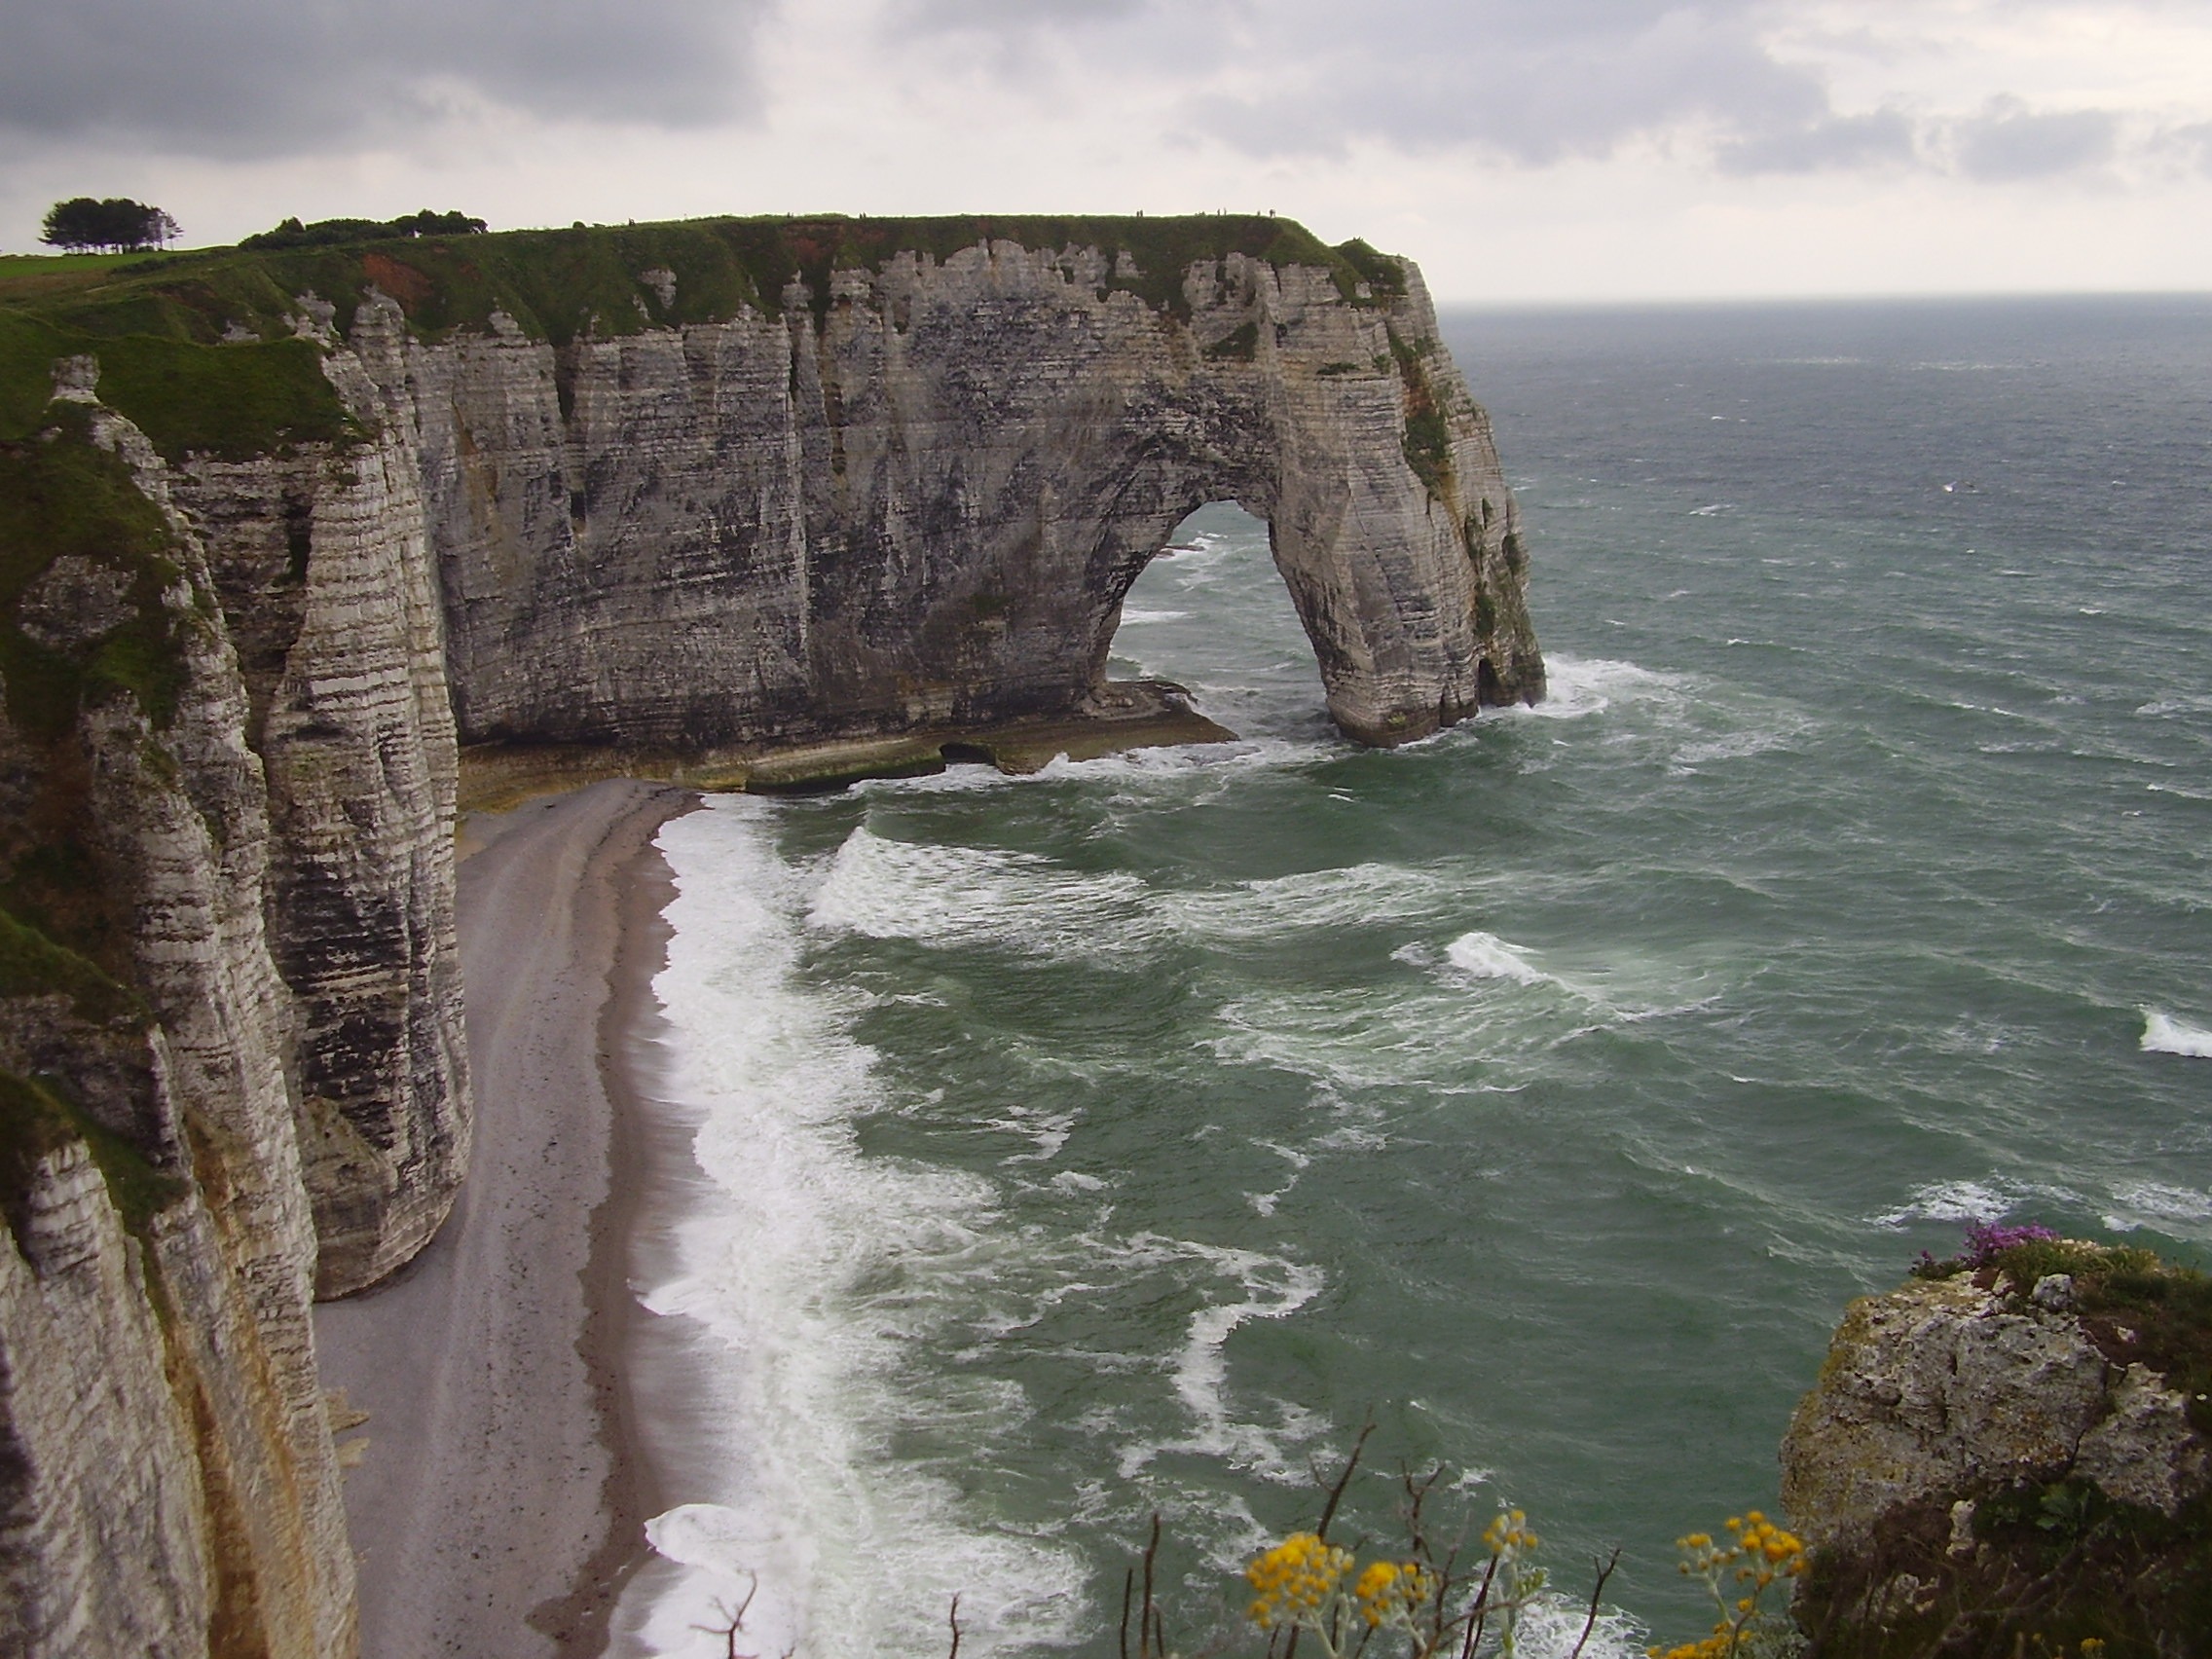
sea, coast, water, rock, ocean, shore, wave, formation, cliff, cove, bay, stack, terrain, material, body of water, geology, cliffs, cape, etretat, landform, natural arch, maneporte